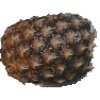
Label: Pineapple 1